Zamość

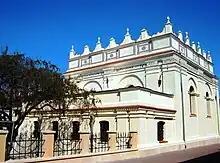
Zamość Synagogue from 1618 is a prime example of Polish Renaissance architecture

The Qahal of Zamość was founded in 1588 when Jan Zamoyski agreed to Jewish settlement in the city. The first Jewish settlers were mainly Sephardi Jews coming from Italy, Spain, Portugal and Turkey. In the 17th century, Ashkenazi Jews also settled in the city and soon became the majority of the Jewish population. The settlement rights given by Jan Zamoyski were re-confirmed in 1684 by Marcin Zamoyski, the fourth Ordynat of the Zamość estate.